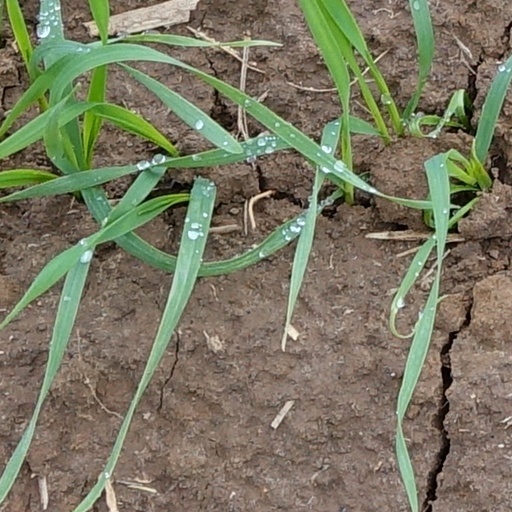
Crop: wheat